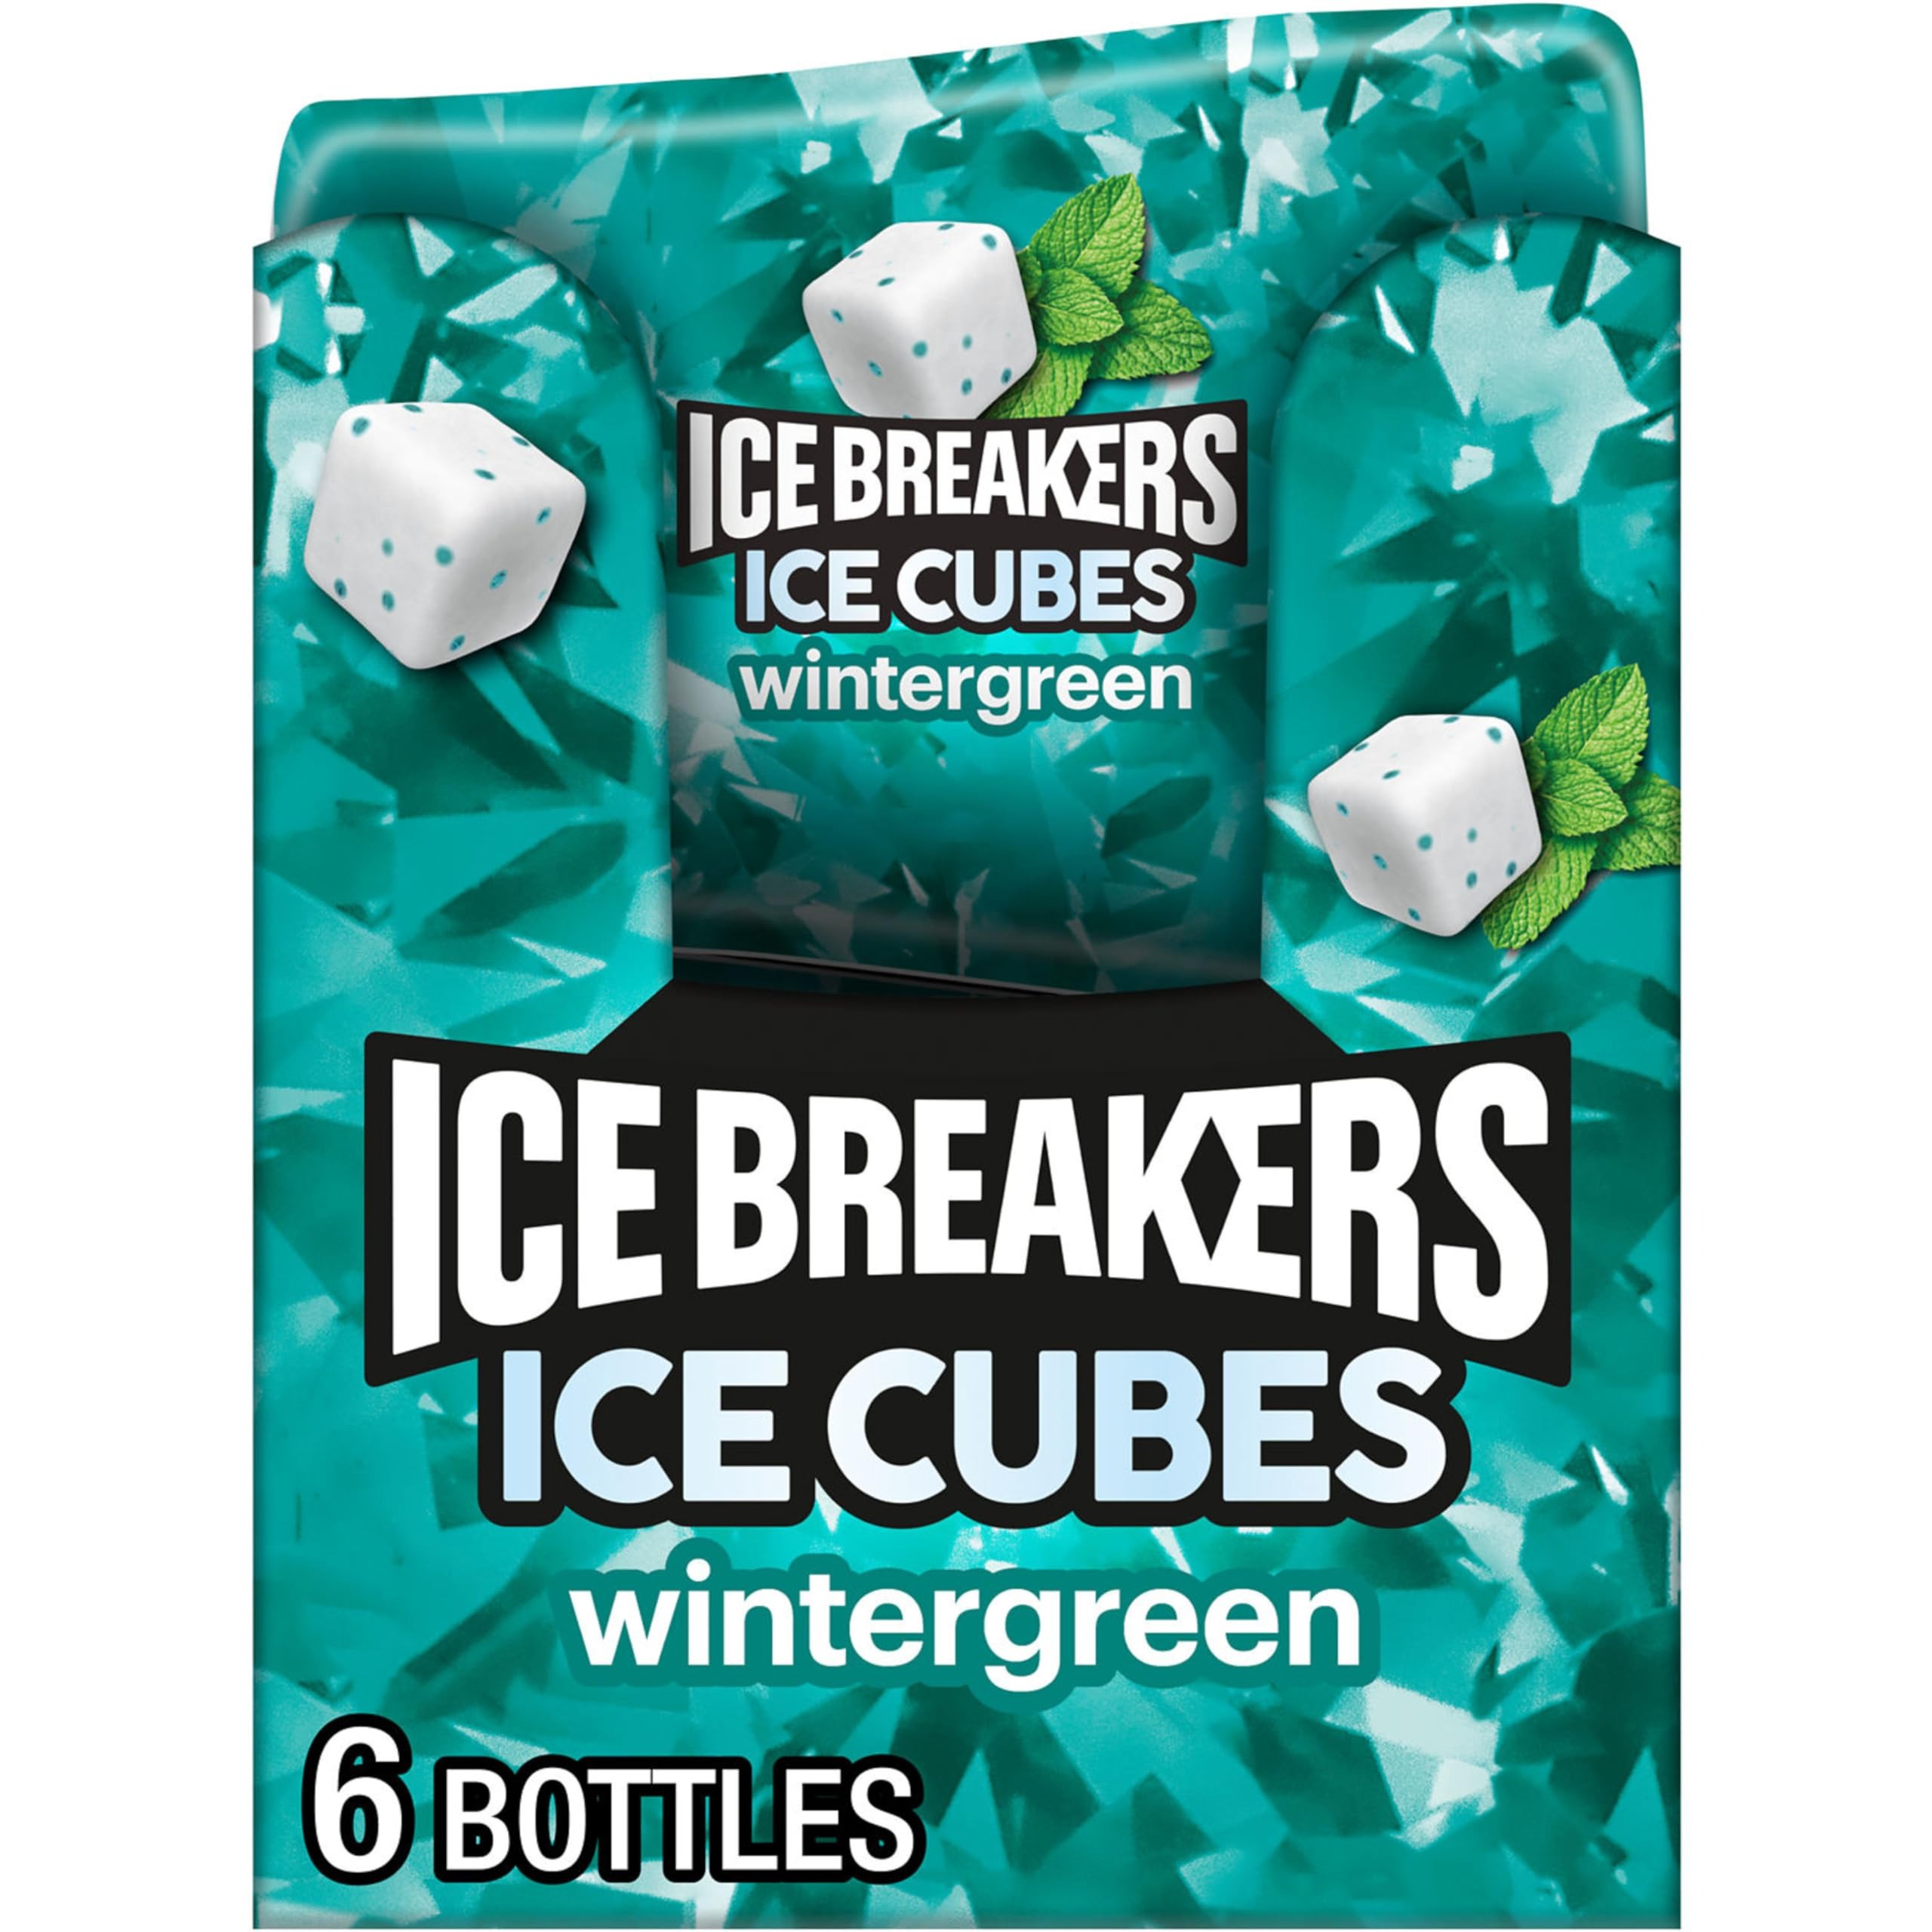
Item Name: ICE BREAKERS Ice Cubes Wintergreen Sugar Free Chewing Gum Bottles, 3.24 oz (6 Count, 40 Pieces)
Bullet Point 1: Contains six (6) 3.24-ounce, 40-piece cube bottles of ICE BREAKERS ICE CUBES Wintergreen Sugar Free Chewing Gum
Bullet Point 2: Bring a mint gum pack with you to work meetings, presentations and networking events to ensure fresh breath and confidence all day
Bullet Point 3: ICE BREAKERS ICE CUBES cube gum packs are perfect for keeping in backpacks, car cup holders, snack drawers at work and treat cabinets at home
Bullet Point 4: Use ICE BREAKERS gum for filling birthday gift bags and back-to-school lunch boxes or bridal and baby shower candy dishes
Bullet Point 5: Wintergreen gum with invigorating, minty cooling crystals, perfect for your Halloween, Christmas, Valentine's Day and Easter candy selections
Value: 240.0
Unit: Count

Price: 5.49